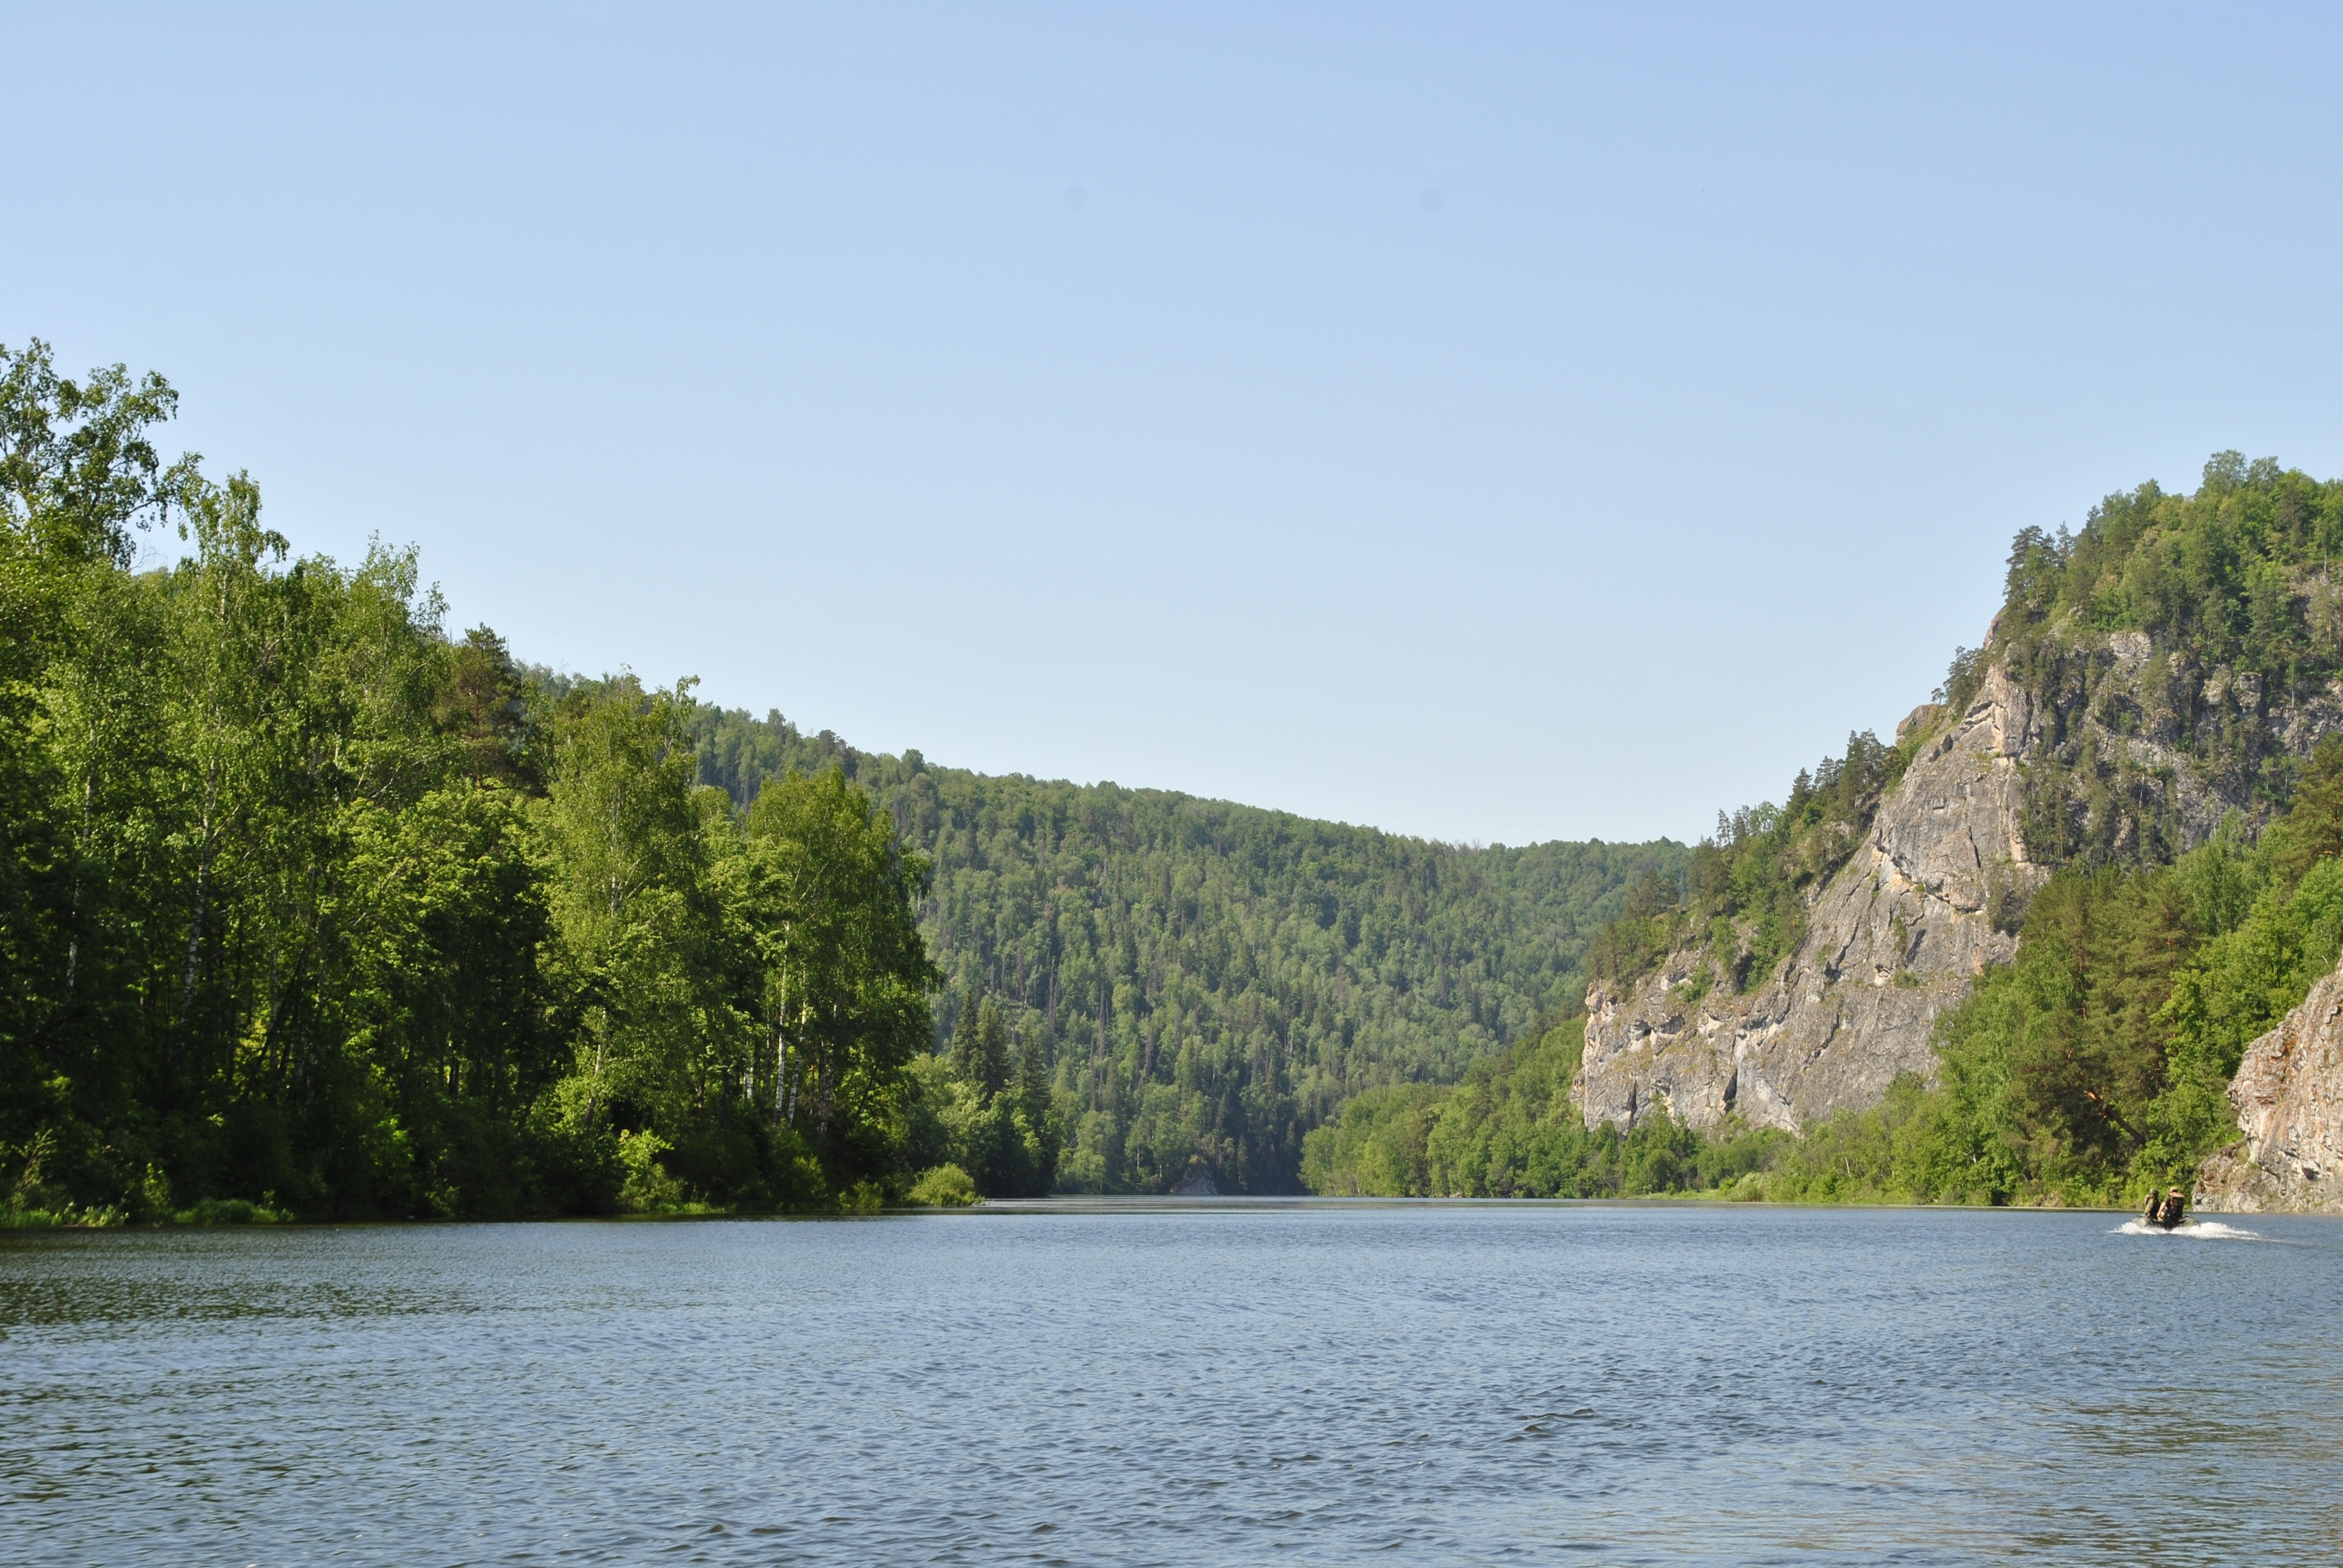
landscape, mountain, lake, river, summer, reservoir, body of water, mountains, loch, ural, ural mountains, white river, agidel